MS Jubilee

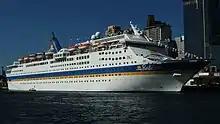
MS "Pacific Sun" docked at Darling Harbour, Sydney, Australia.

In 2004, the vessel was transferred to P&O Cruises Australia and renamed Pacific Sun. She arrived in Australia on 9 November 2004 and began year-round cruises from Sydney to the South Pacific and Tropical North Queensland. From late 2007, she was based in Brisbane and was then the largest year-round liner to be based in Queensland. After receiving a multimillion-dollar makeover, she sailed in all-white colours, like P&O's other ships, along with new amenities. "Pacific Sun" was the only ship of three siblings (with and ) whose funnel was changed upon leaving Carnival Cruise Lines; her sister's funnels were simply repainted, while "Sun" had both Carnival's iconic wings and a part of its shielding removed. Carnival's first newbuilt ship, the slightly older "Tropicale" (now MS "Ocean Dream"), also had her Carnival funnel replaced with Costa Cruises's round stove-pipe funnel, which she retained until the end of her career.